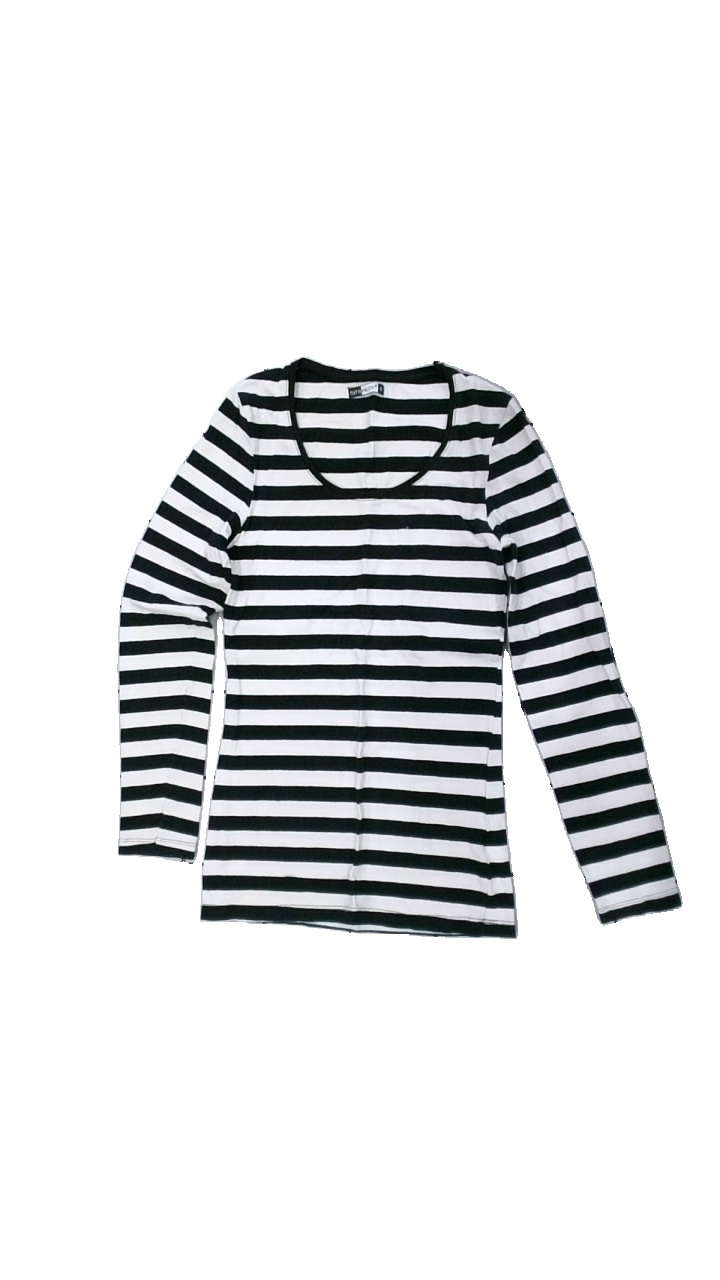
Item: Top (Ladies)
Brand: Tutti Frutti
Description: randig tröja, luddig i färgen
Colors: Black, White
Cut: Regular
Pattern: Striped
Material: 100% cotton
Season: All
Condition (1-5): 3
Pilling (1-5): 5
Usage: Remake
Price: <50